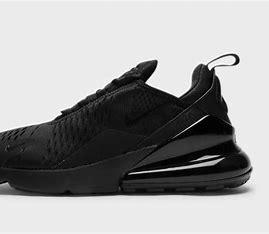
Brand: Nike
Model: Air Max 270 Go